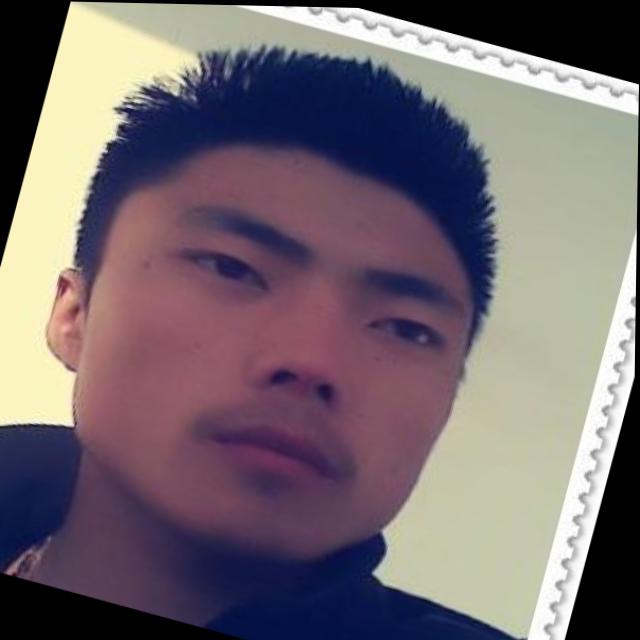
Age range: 21-44